Hinksey Sculling School

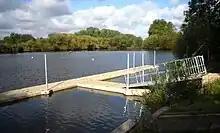
Hinksey Lake in 2011

The club was founded in February 1998 by John Broadhurst and Tom Collins and originally trained on the small Hinksey Lake before growing in size and then training the more experienced rowers at St Edward's and later Radley.